Connor Murphy

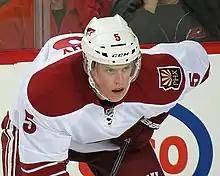
Murphy with the Phoenix Coyotes.

On November 16, 2013, Connor made his NHL debut with the Phoenix Coyotes, and in his first NHL game he scored his first NHL goal against Tampa Bay Lightning goalie Anders Lindbäck.